John J. Snow Jr.

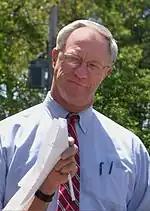

John Joyner Snow Jr. (born October 24, 1945) is an American politician, attorney, and former football player who served as a member of the North Carolina Senate, for the 50th district from 2005 to 2011. His district included Cherokee, Clay, Graham, Haywood, Jackson, Macon, Swain and Transylvania counties. Snow was the co-chair of the Subcommittee on Justice and Public Safety.